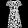
Label: Dress